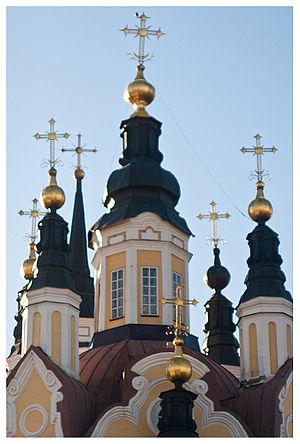
L'église de la Résurrection est un édifice religieux orthodoxe de la ville de Tomsk, appelé aussi simplement mont de la Résurrection du nom de la colline sur laquelle elle est construite. Le style de l'édifice est baroque sibérien.